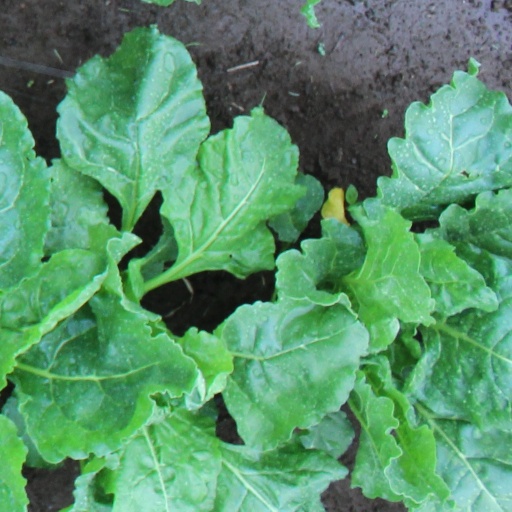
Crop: sugar beet